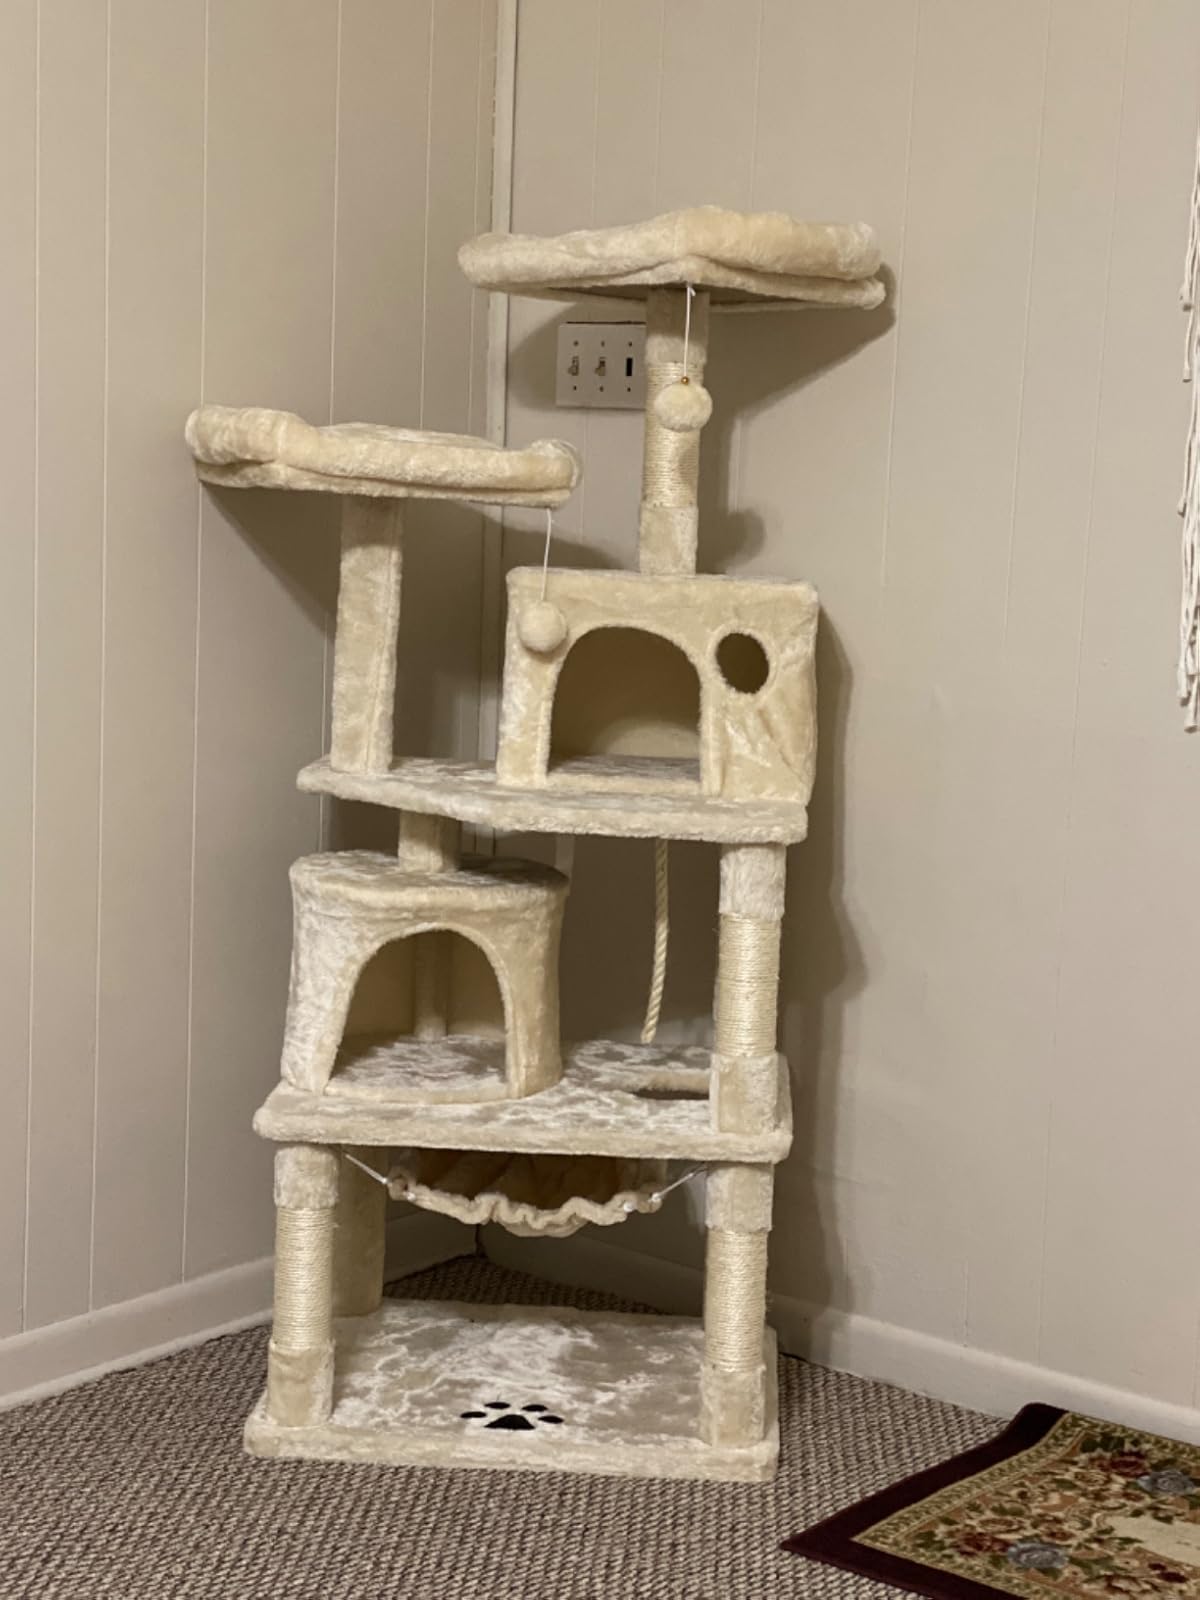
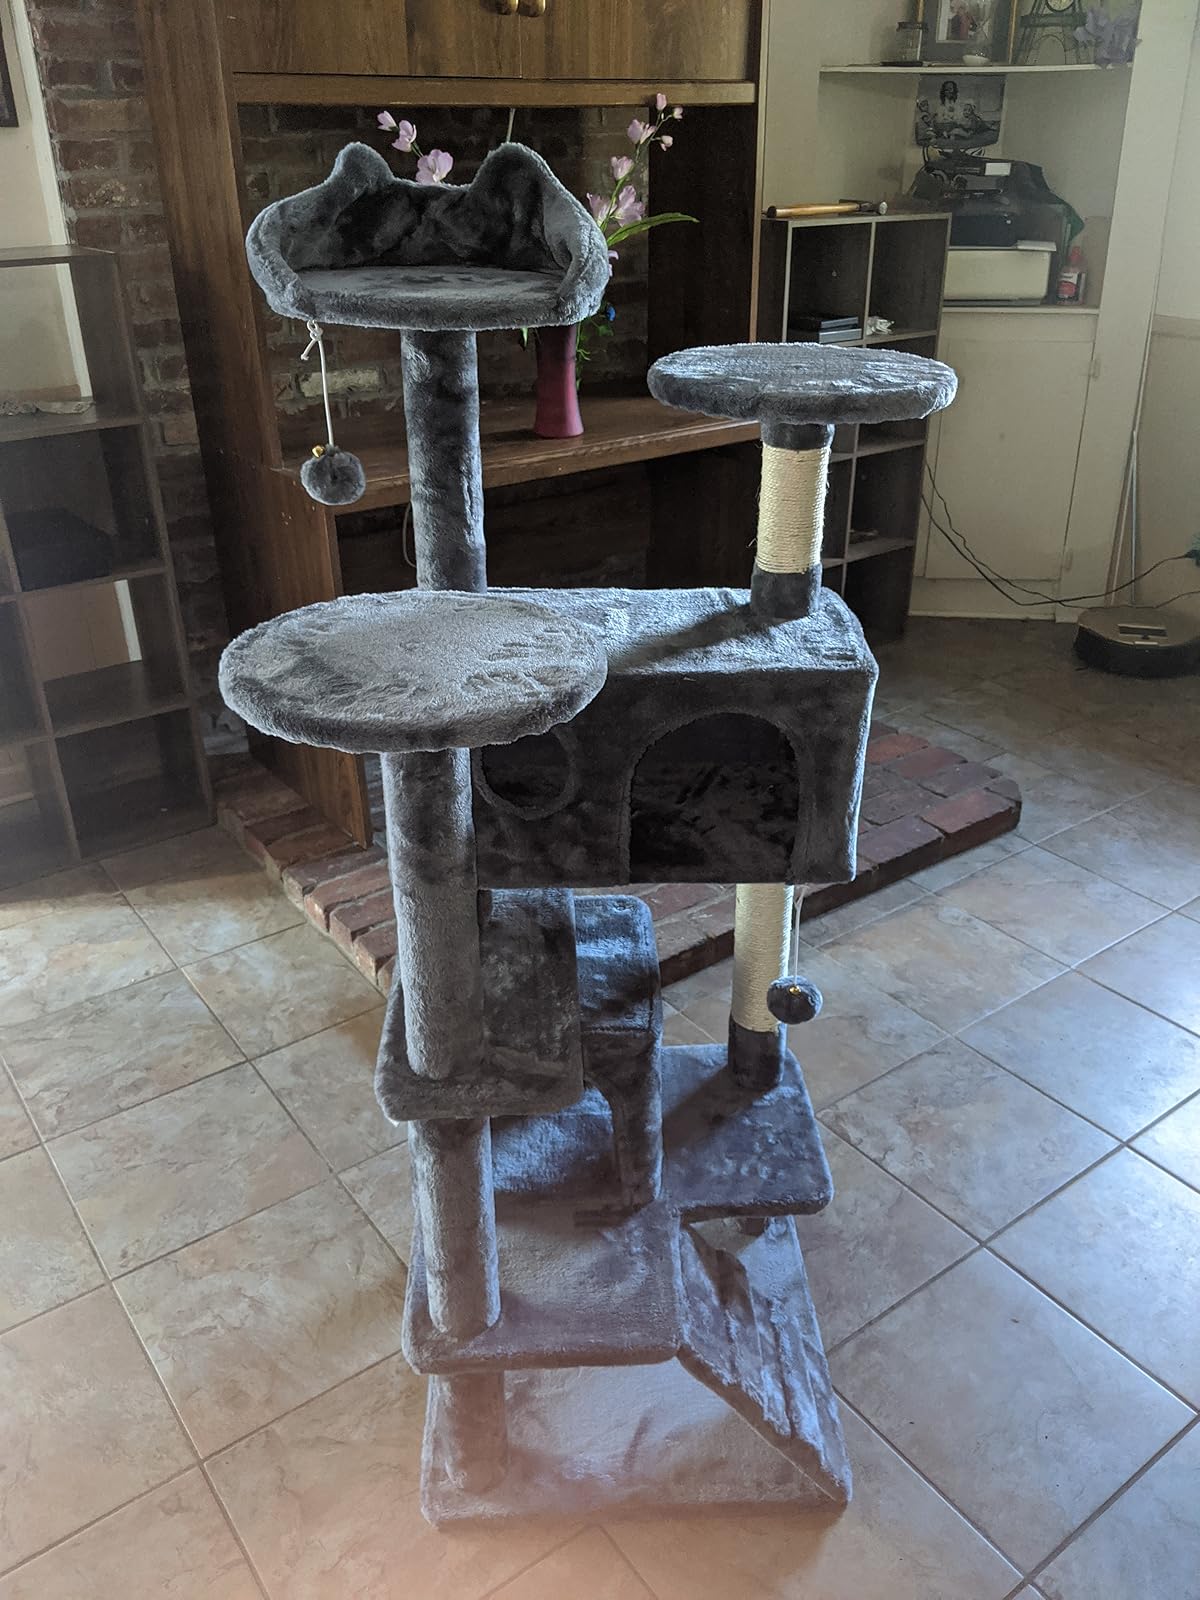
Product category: items_cat tree
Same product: no